Anthony Rother

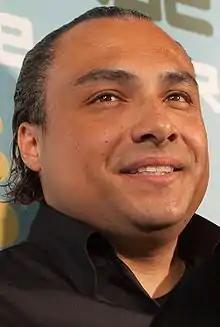
Anthony Rother.

Anthony Rother (born 29 April 1972) is an electronic music composer, producer and label owner living in Frankfurt, Germany.